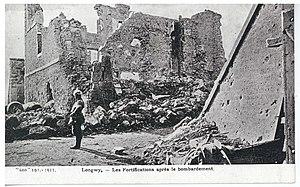
Recto
L'enceinte de Longwy, est une ville fortifiée française, cœur historique de la ville de Longwy en Meurthe-et-Moselle. Elle fut créée entre 1679-1684 par Sébastien Le Prestre de Vauban et est inscrite au patrimoine mondial de l'humanité depuis le 7 juillet 2008 en tant que composante du réseau des sites majeurs de Vauban.